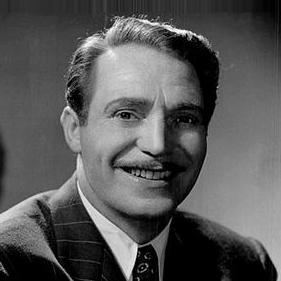
Age: 45